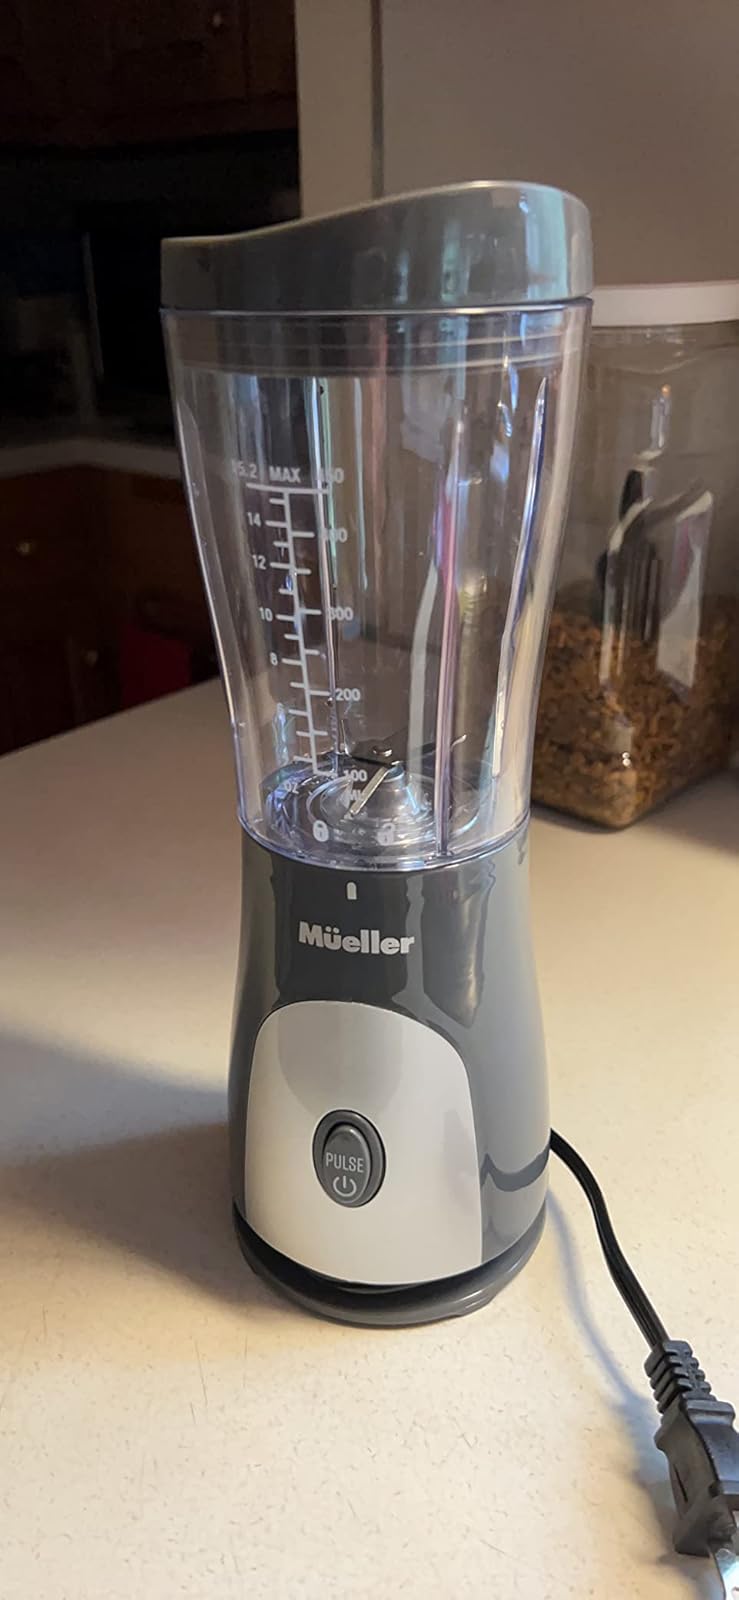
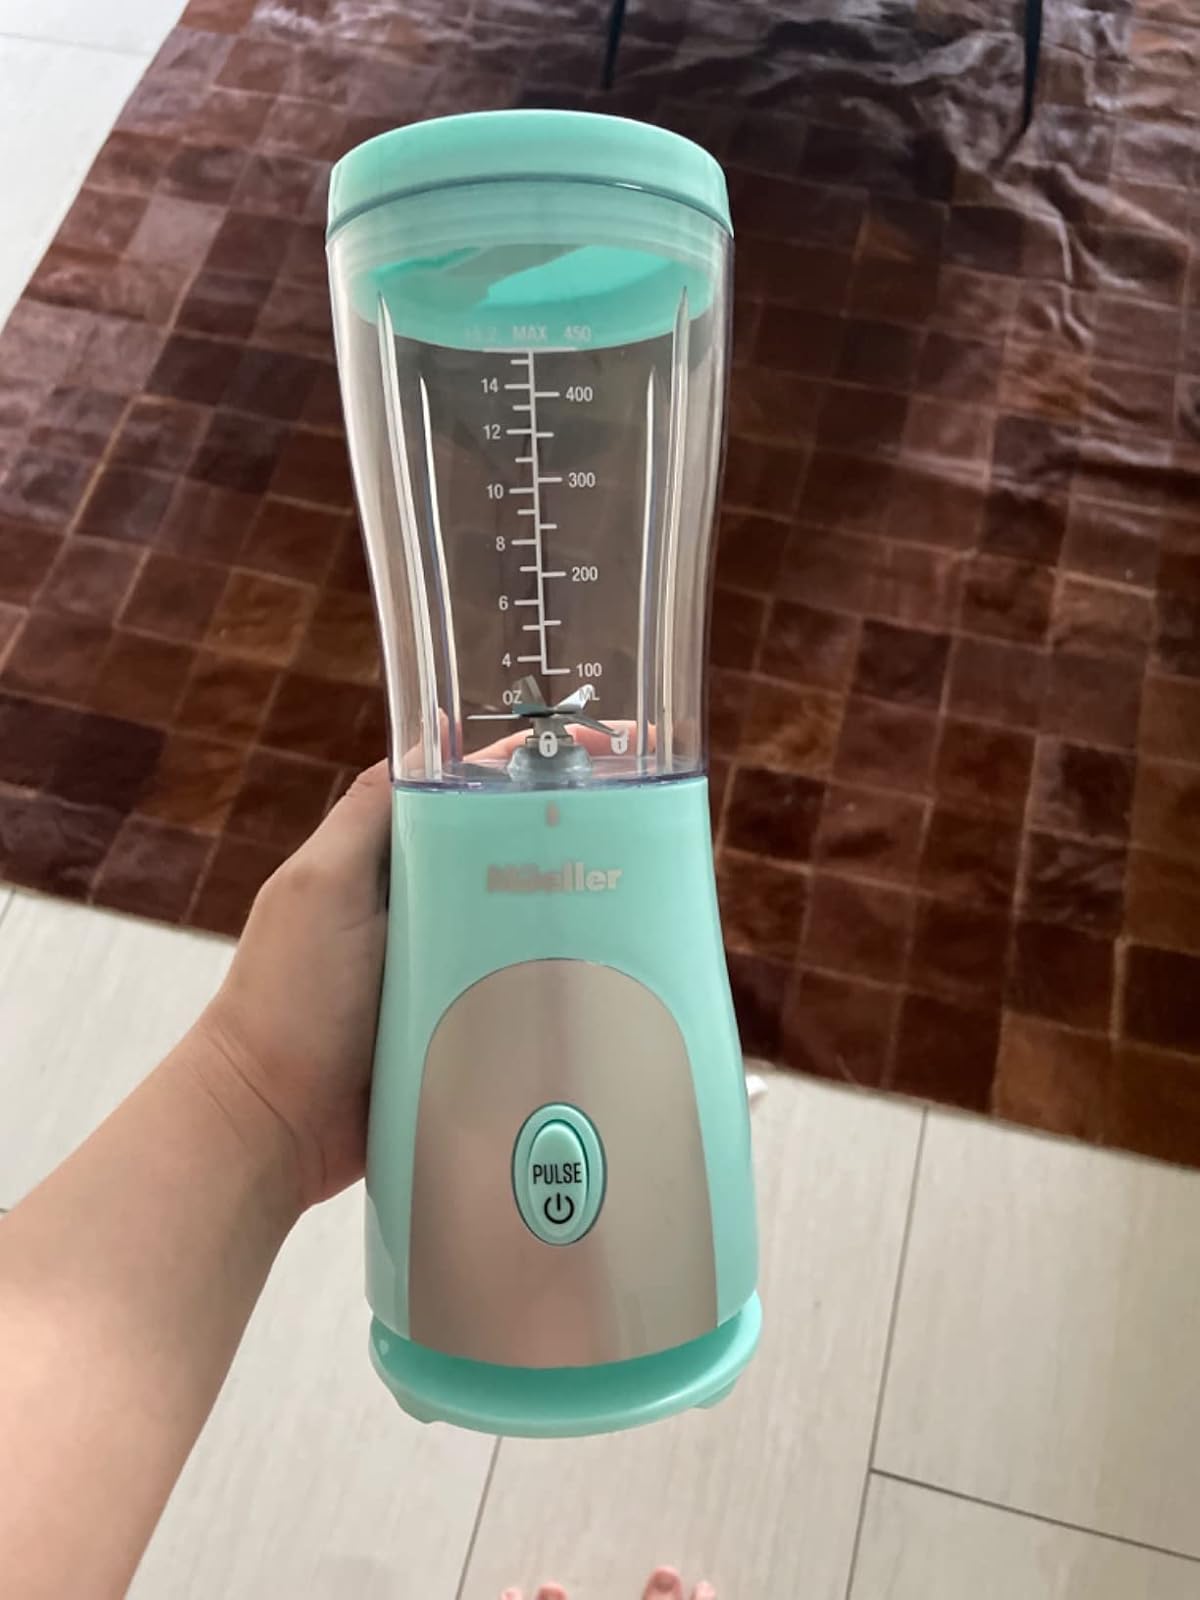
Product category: items_blender
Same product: no